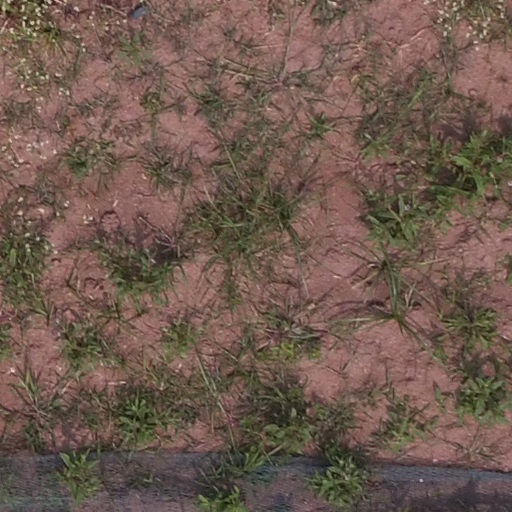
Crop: maize; corn